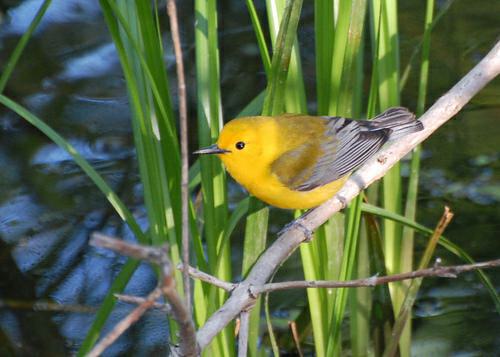
A photo of a prothonotary warbler